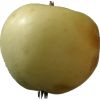
Label: Apple hit 1